Dancing Stage Fusion

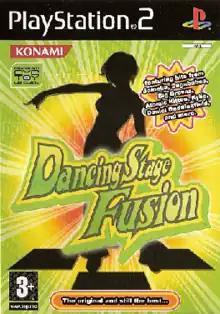
PlayStation 2 cover art

Dancing Stage Fusion is a music video game released by Konami for the European PlayStation and PlayStation 2 on 5 November 2004. In April of the following year, it was released as an arcade game.